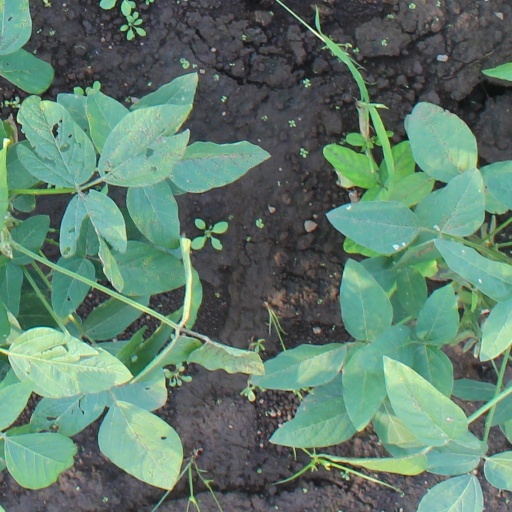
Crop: soybean